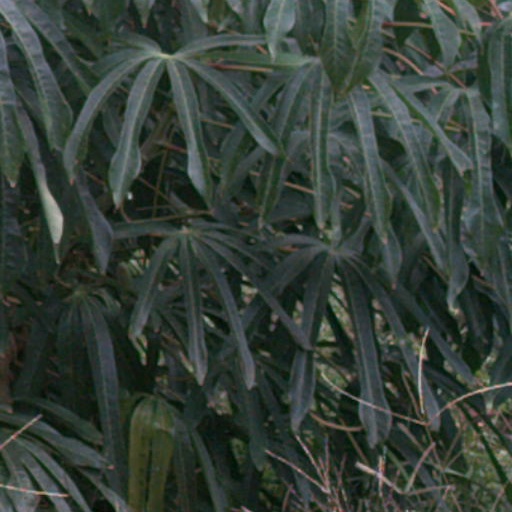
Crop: cassava